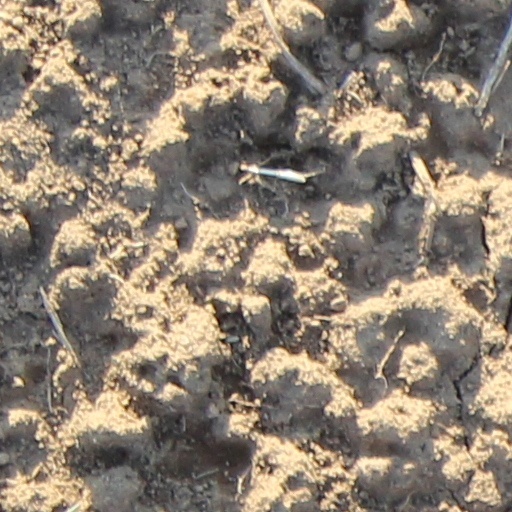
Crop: wheat